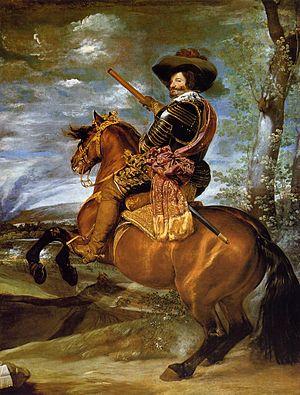
Liste des tableaux de Diego Vélasquez.